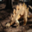
Label: dinosaur